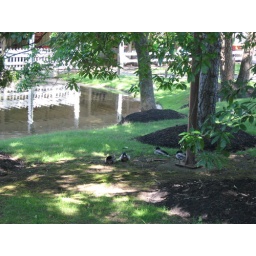
A family of ducks relaxing under a tree near the Oktoberfest pond at Kings Island.